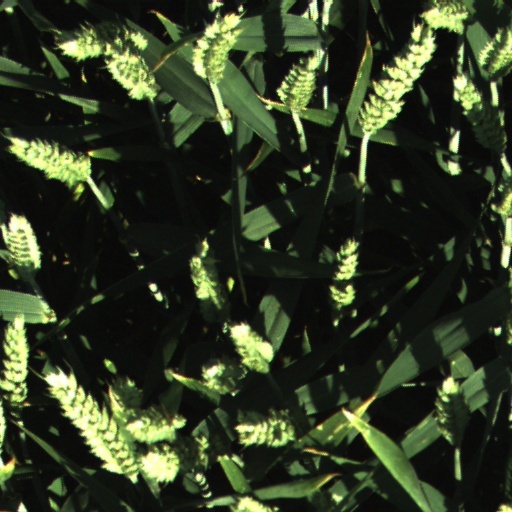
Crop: wheat